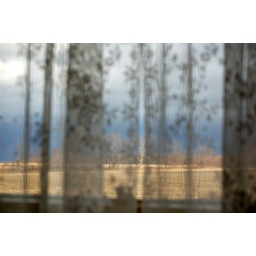
Looking out at an empty field in late fall, from an old house near the finger lakes.